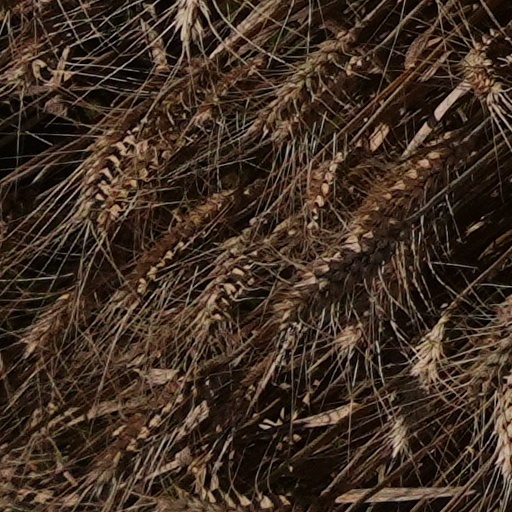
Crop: wheat